Alaska Airlines

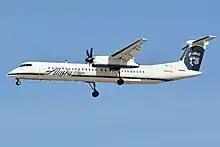
Alaska – Horizon Q400, following the retirement of the Horizon Air brand

Starting in June 2006, Alaska Airlines introduced new cargo aircraft to the fleet: five 737-400C combi aircraft and one 737-400F freighter. The aircraft were originally purchased by Alaska as passenger aircraft in 1992, and converted by Pemco Air Services. The 737-400C "combi" aircraft were uniquely suited for the needs of Alaska, carrying a combination of four cargo pallets and 72 passengers, allowing goods and people to be transported to remote towns. 737-400 based aircraft had 20% more passenger and cargo capacity than the aging Boeing 737-200 cargo aircraft they replaced.